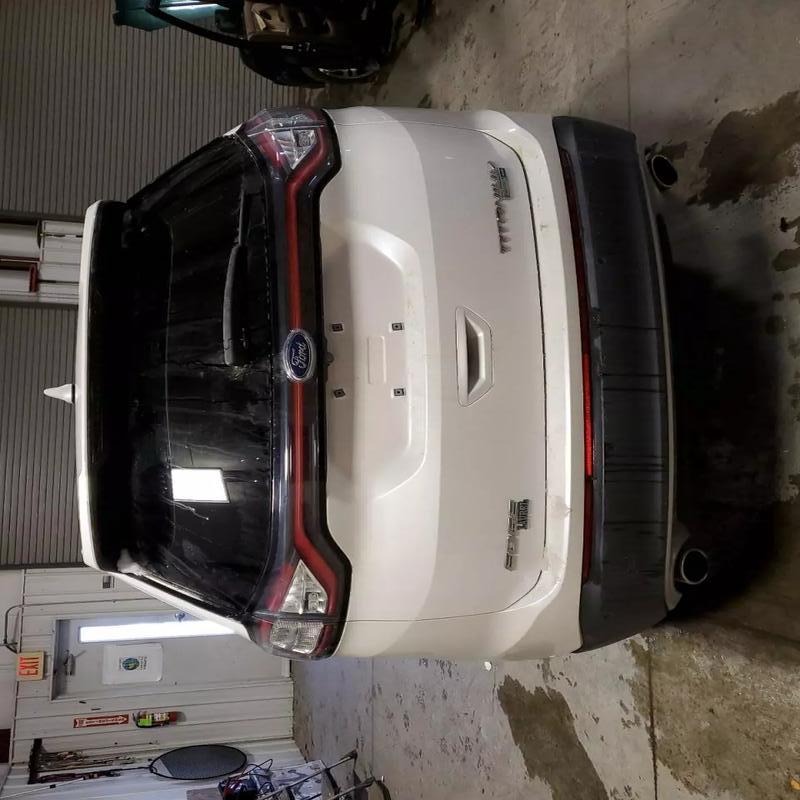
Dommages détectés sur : plaque d'immatriculation arrière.
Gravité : majeur